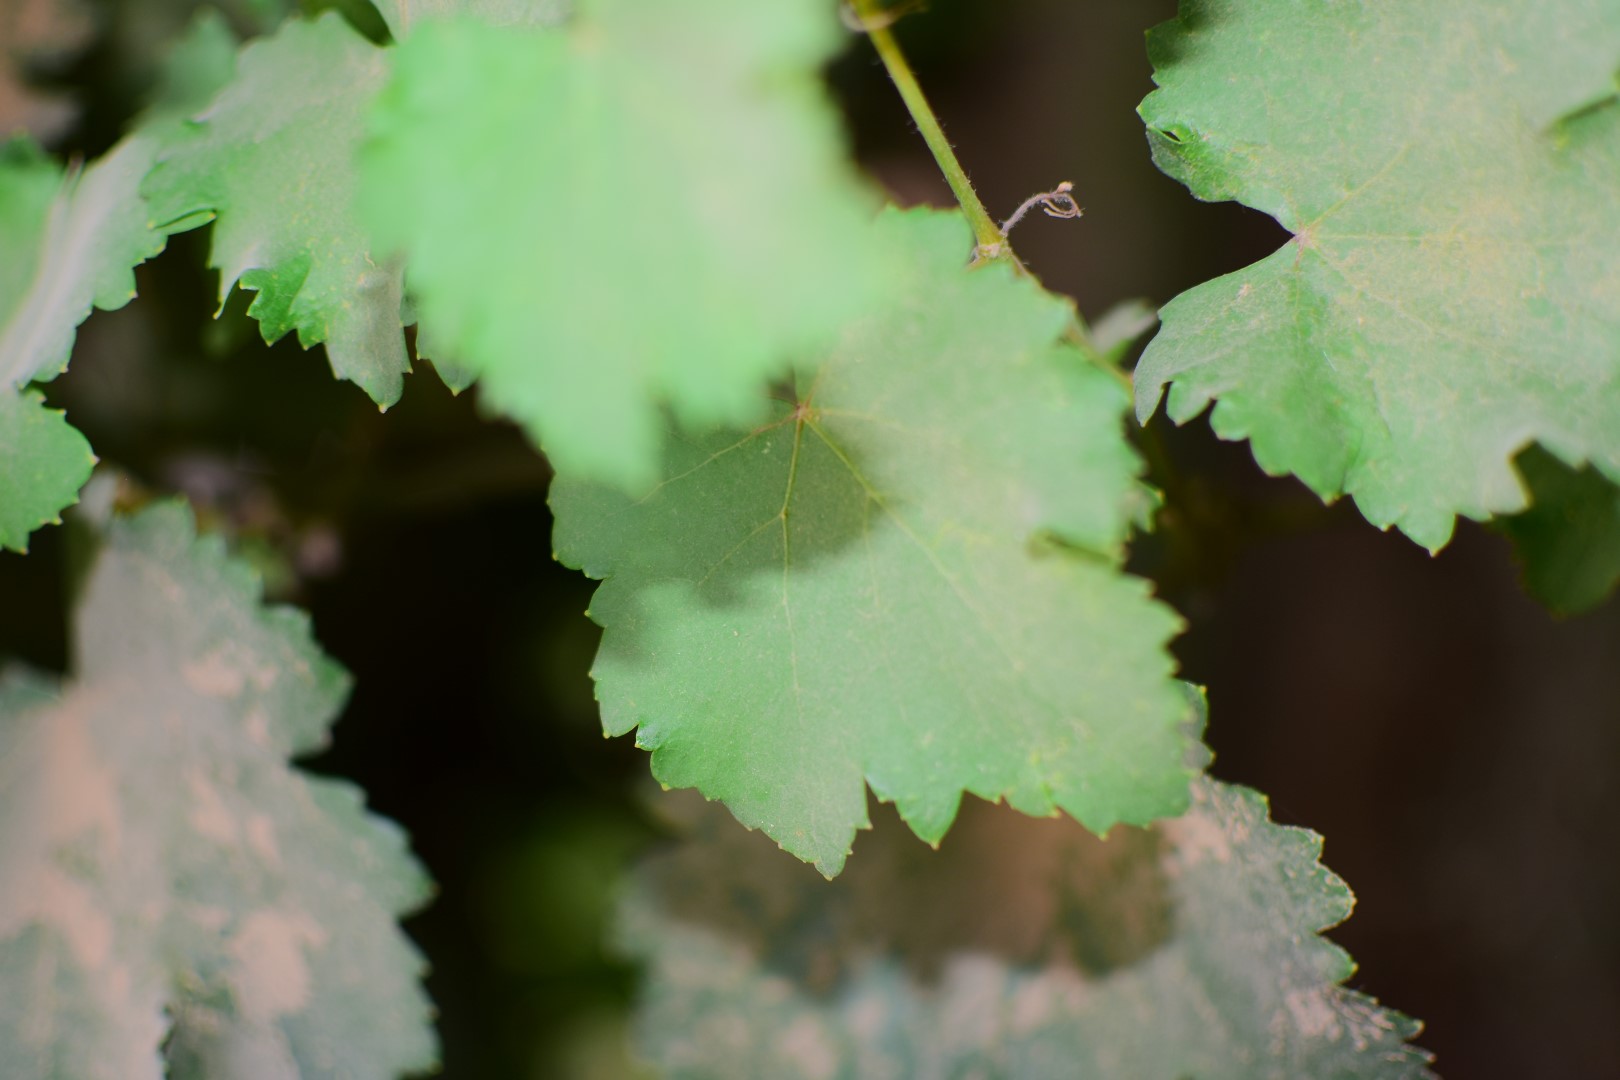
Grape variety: Kamali